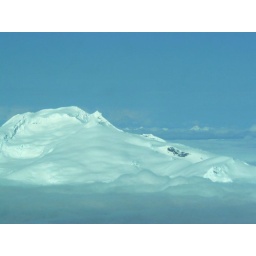
A mountain peeking over the clouds (view from the plane)